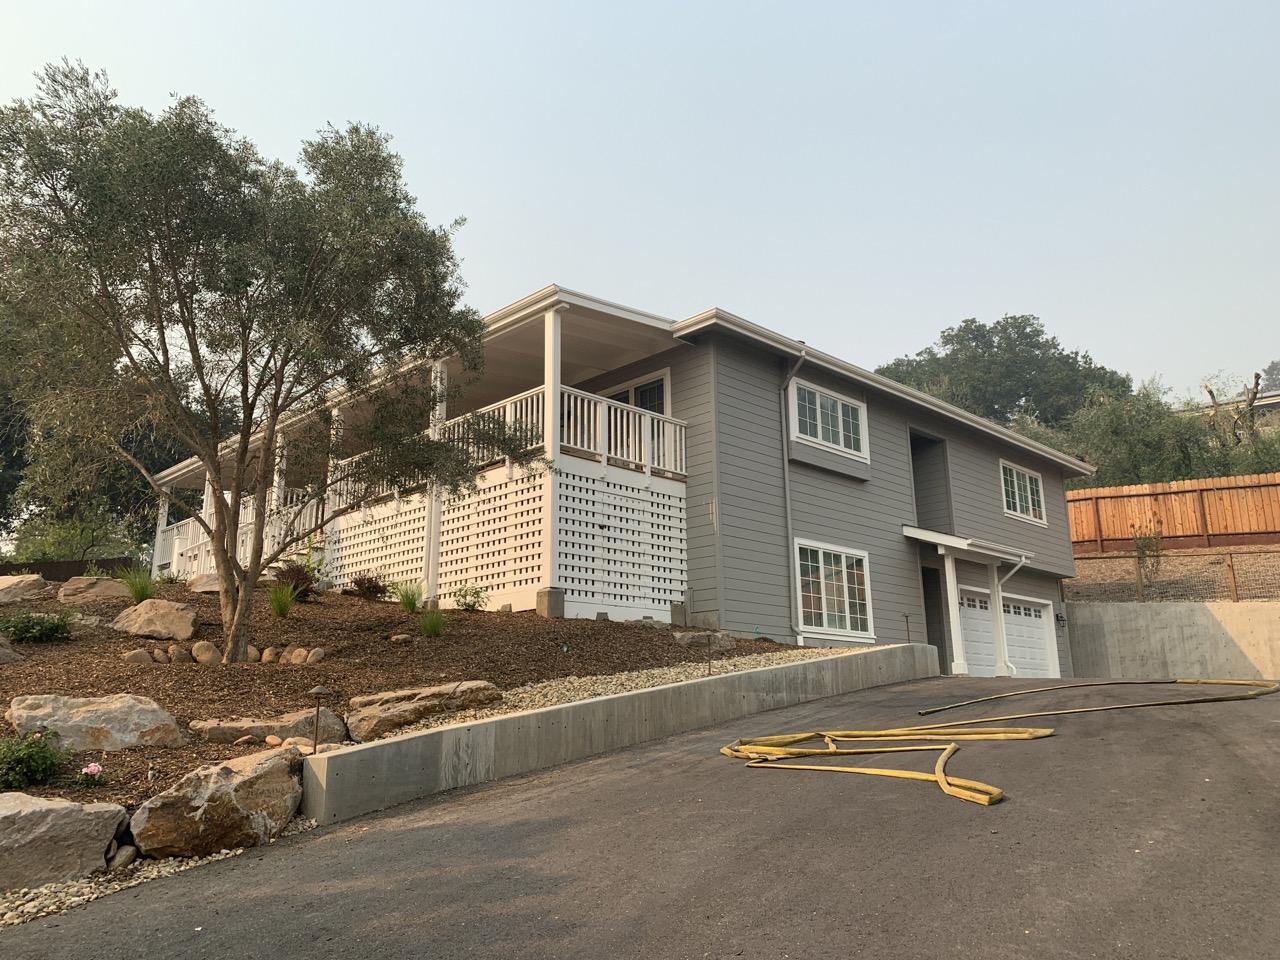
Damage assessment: no_damage